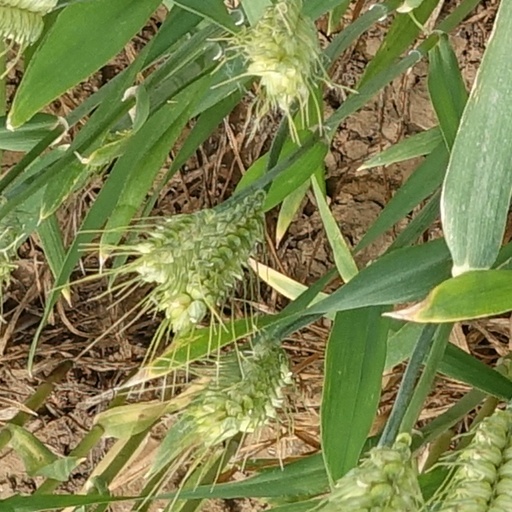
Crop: wheat